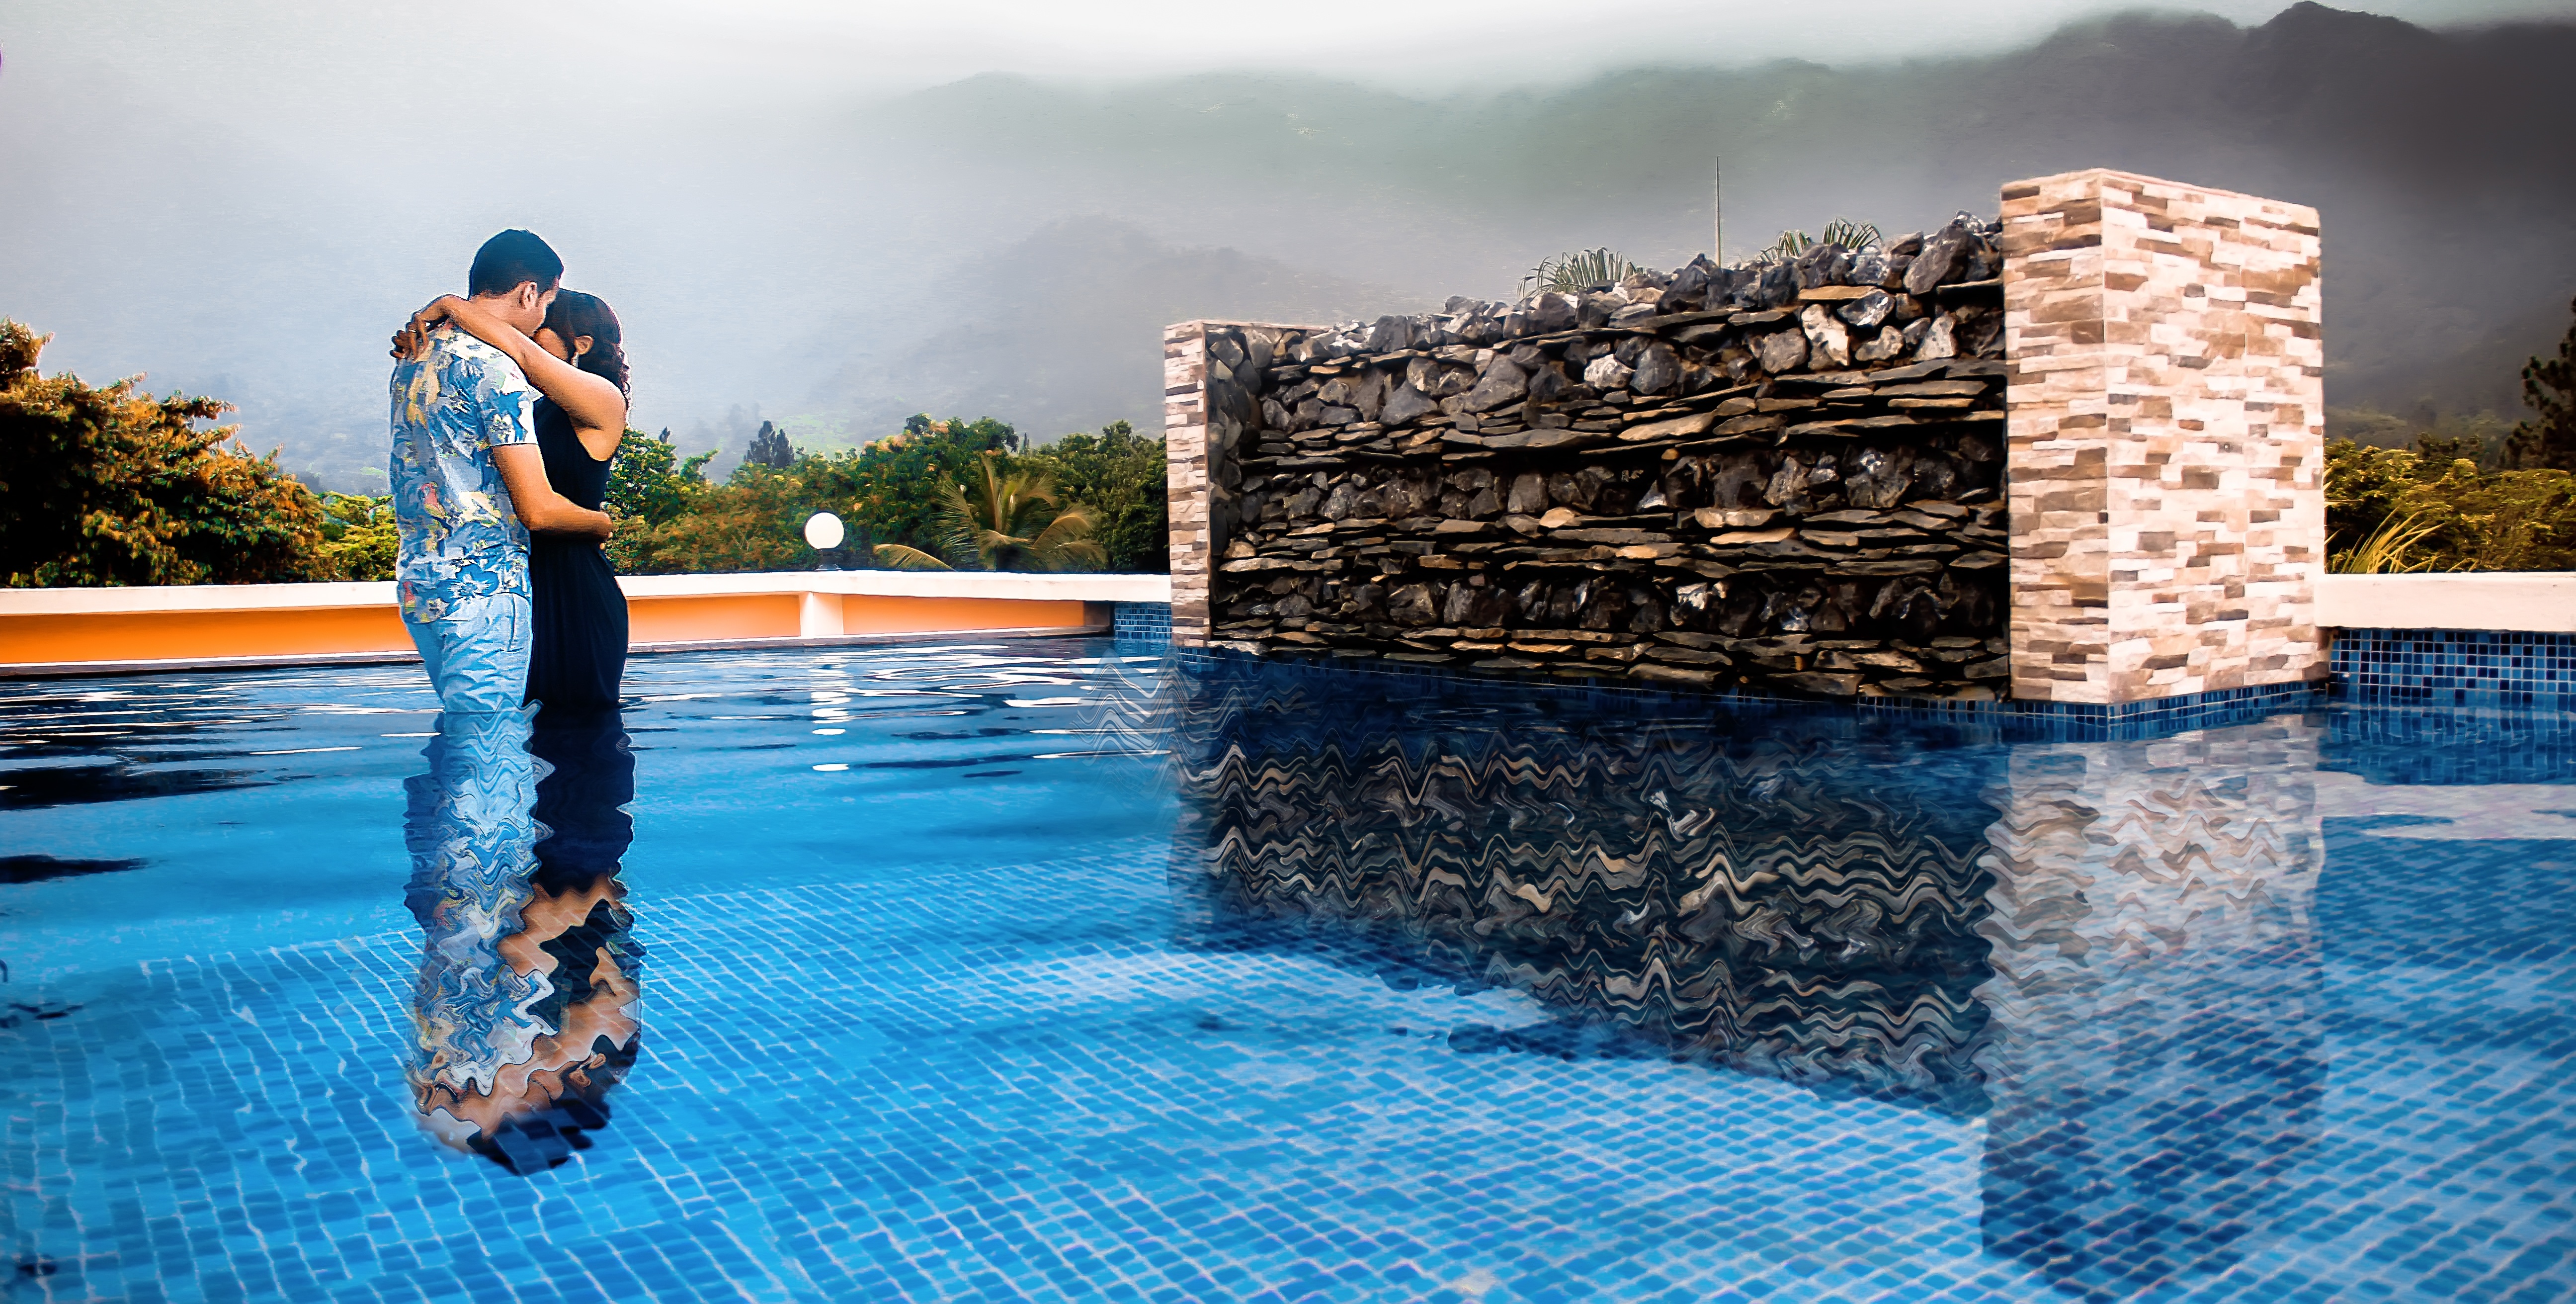
landscape, water, forest, sky, white, vacation, love, reflection, swimming pool, park, kiss, couple, romance, romantic, commitment, leisure, wedding, wedding dress, married, marriage, wine glass, ceremony, happy, happiness, resort, lovers, beautiful, event, photoshoot, dominican republic, complicity, veil, bella, marry, romantico, couple in love, grooms, happy couple, newlyweds, colonial zone, santo domingo, embracing each other, nuptials, newly married